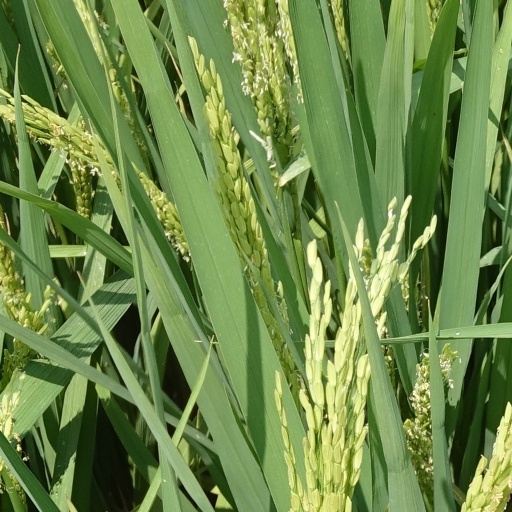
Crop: rice